Christophe de Chabrol de Crouzol

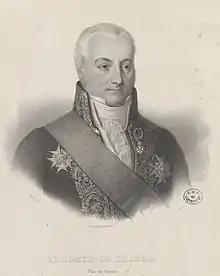

Christophe André Jean de Chabrol de Crouzol (16 November 1771 – 7 October 1836) was a French politician who served in the administration of Napoleon, then adhered to the Bourbon Restoration in 1814. As Prefect of Rhône he acquiesced in brutal reprisals in 1817 against former supporters of Bonaparte.